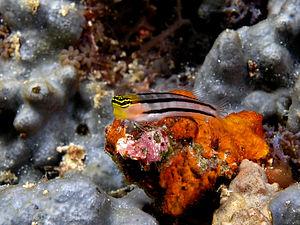
Ecsenius est un genre de poissons osseux de la famille des Blenniidae.